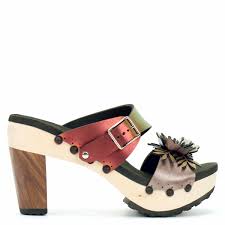
Label: Clog